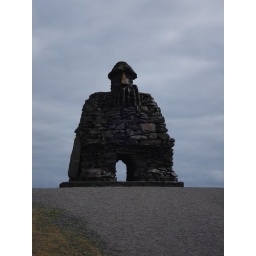
died of exposure in a mountain pass. it is a statue of an ancient dity, note the bird